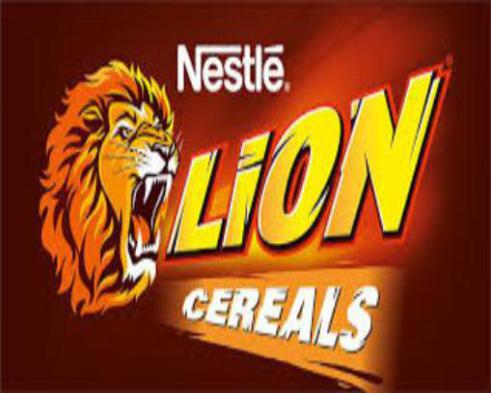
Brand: lion cereal
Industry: Food